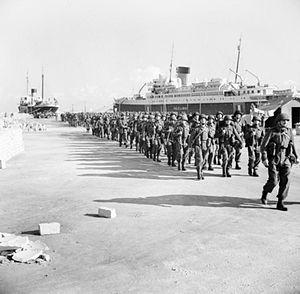
Le Régiment parachutiste, en anglais Parachute regiment, communément appelé Paras, est un régiment d'infanterie aéroporté de l'Armée Britannique considéré comme une des meilleures unités d'élite du monde. Le premier bataillon est en permanence sous le commandement des Forces Spéciales. Les autres bataillons font partie de la composante réponse rapide de l'Armée britannique. Les Paras sont la seule unité d'infanterie à ne pas avoir été fusionnée avec une autre unité depuis la fin de la Seconde Guerre Mondiale.